Ground support equipment

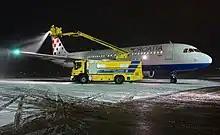
A de/anti-icing vehicle de-icing the wing of a Croatia Airlines aircraft.

The procedure of de/anti-icing, protection from fluids freezing up on aircraft, is done from special vehicles. These vehicles have booms, like a cherry picker, to allow easy access to the entire aircraft. A hose sprays a special mixture that melts current ice on the aircraft and also prevents some ice from building up while waiting on the ground.